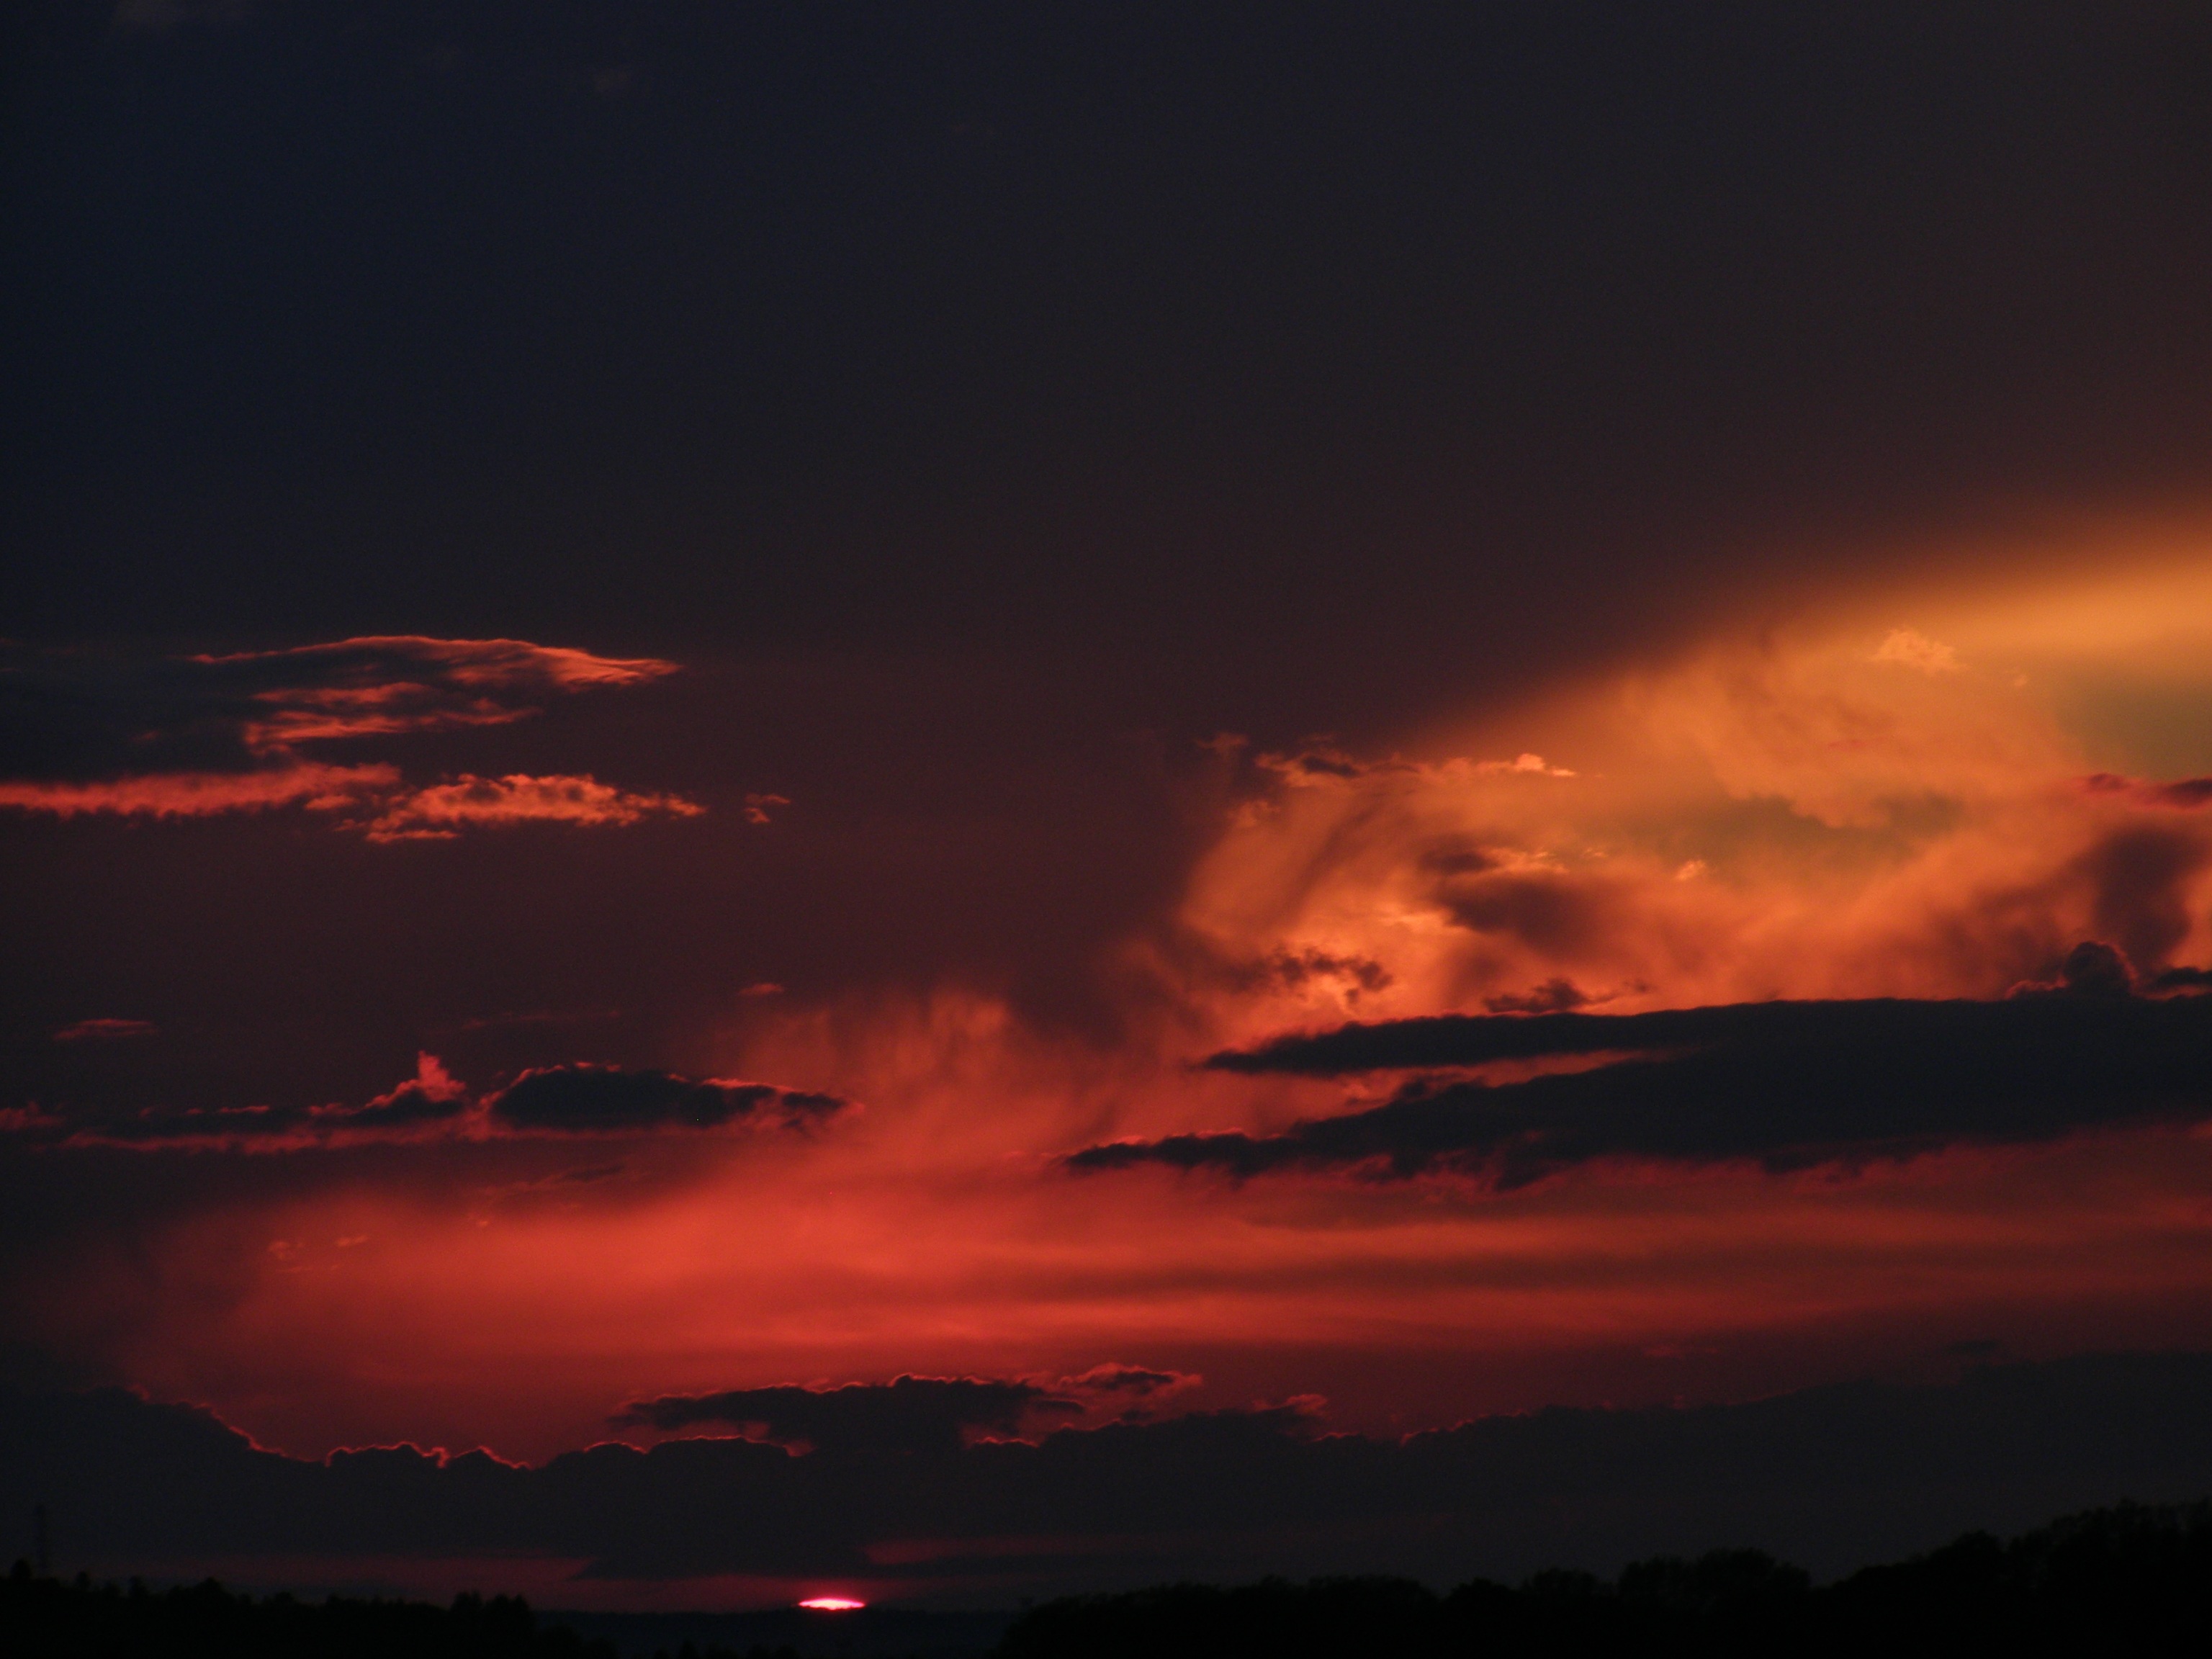
horizon, cloud, sky, sunrise, sunset, dawn, atmosphere, dusk, evening, orange, darkness, west, clouds, afterglow, geological phenomenon, red sky at morning